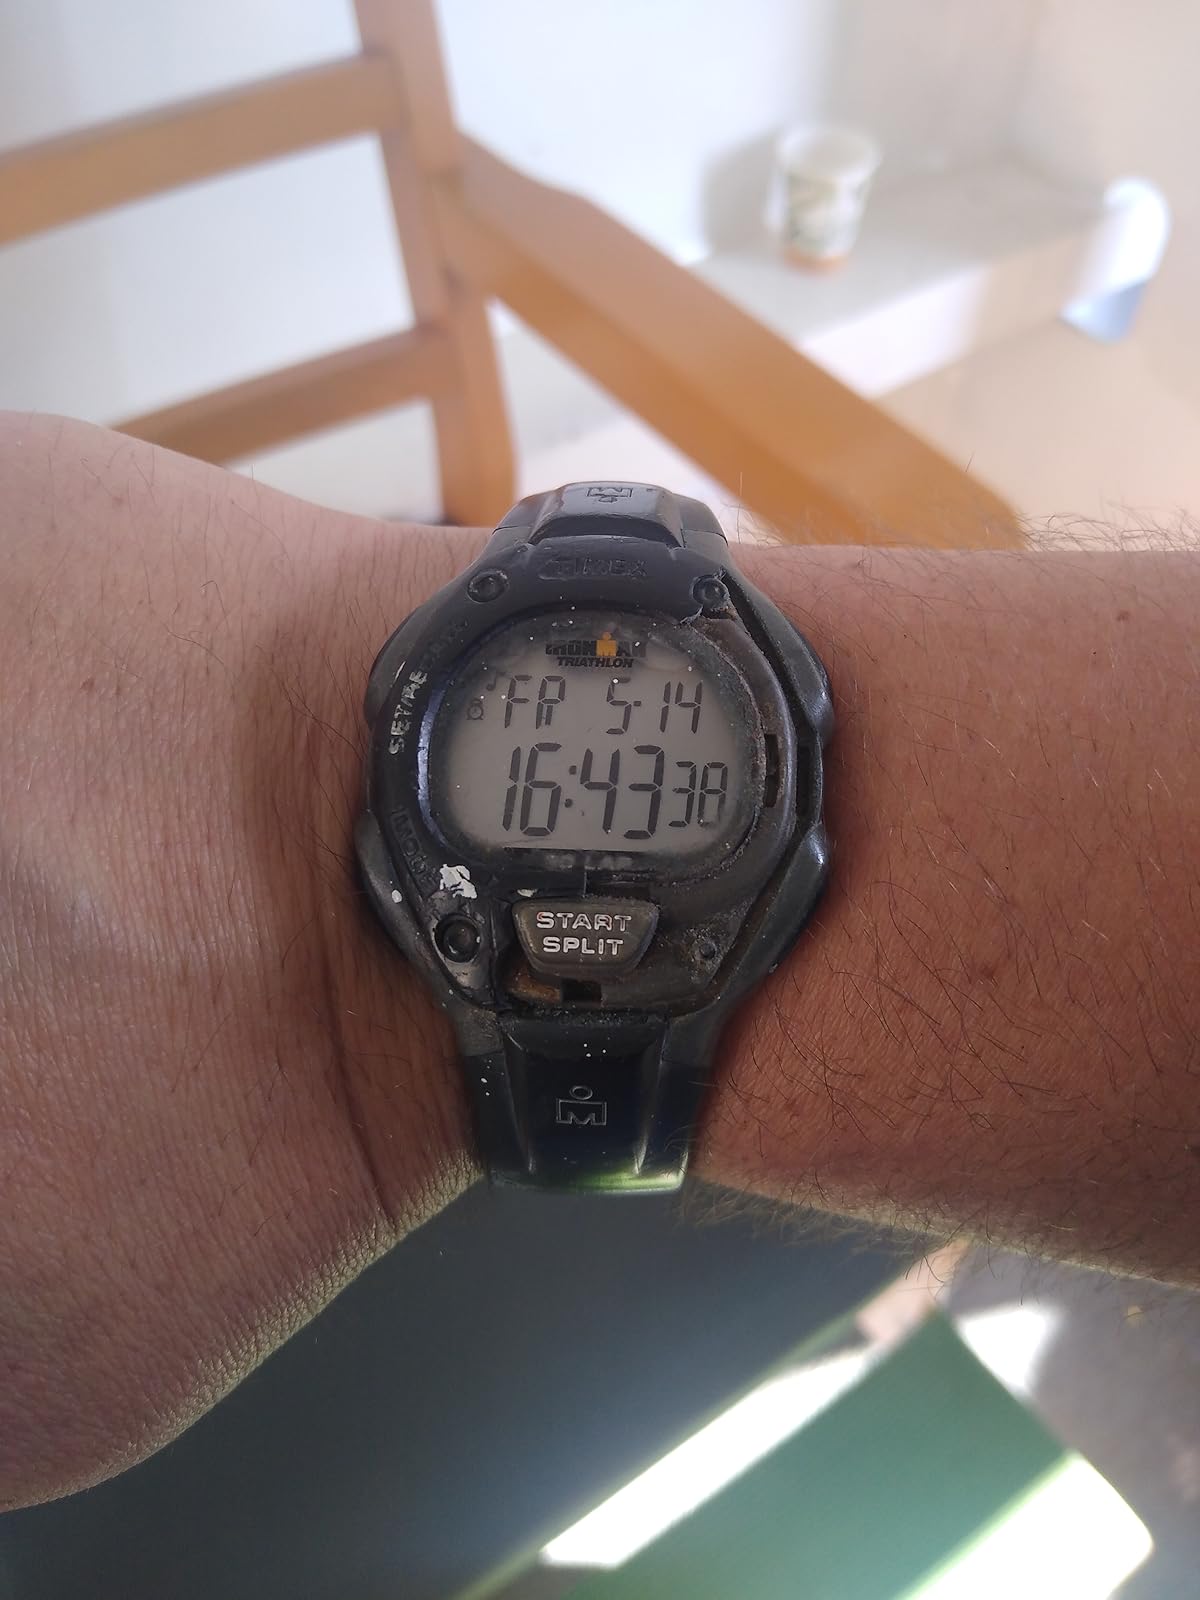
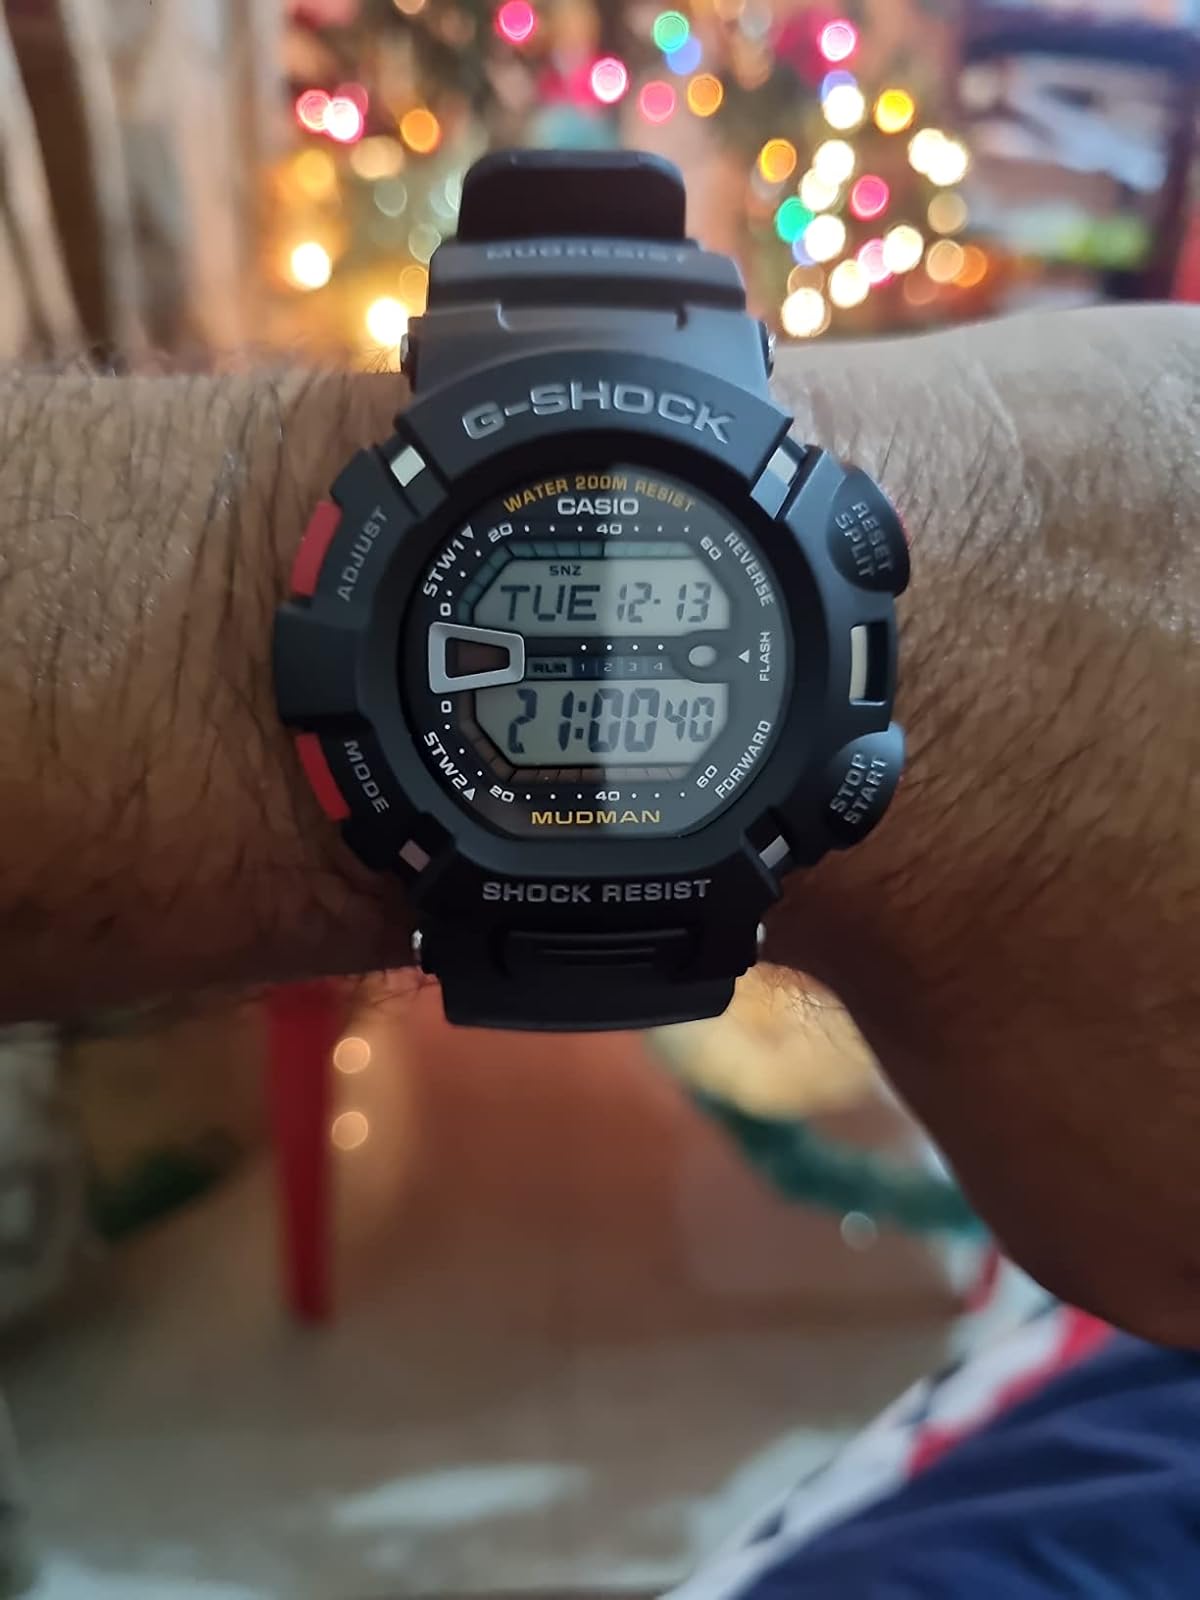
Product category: accessories_watch
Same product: no